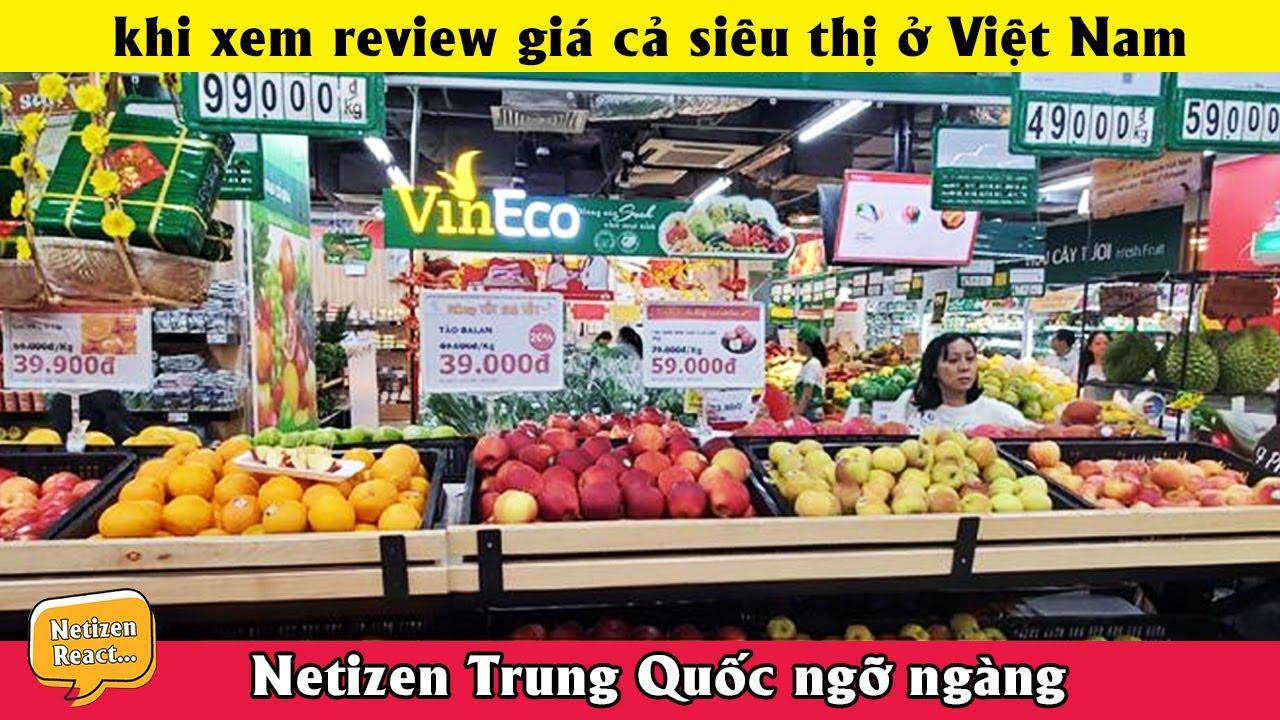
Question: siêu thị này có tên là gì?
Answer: siêu thị này có tên là vineco